Mount Rinjani

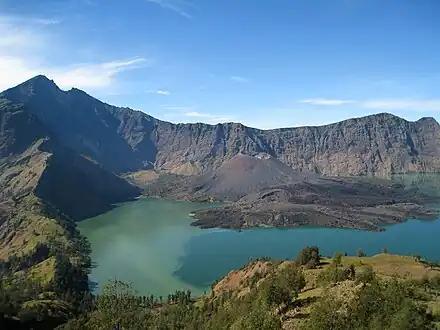
View of Segara Anak from the crater rim

Between 28 March 1966 and 8 August 1966 records of Rinjani's eruptive history indicate activity accorded a Volcanic Explosivity Index (VEI) rating of 1.